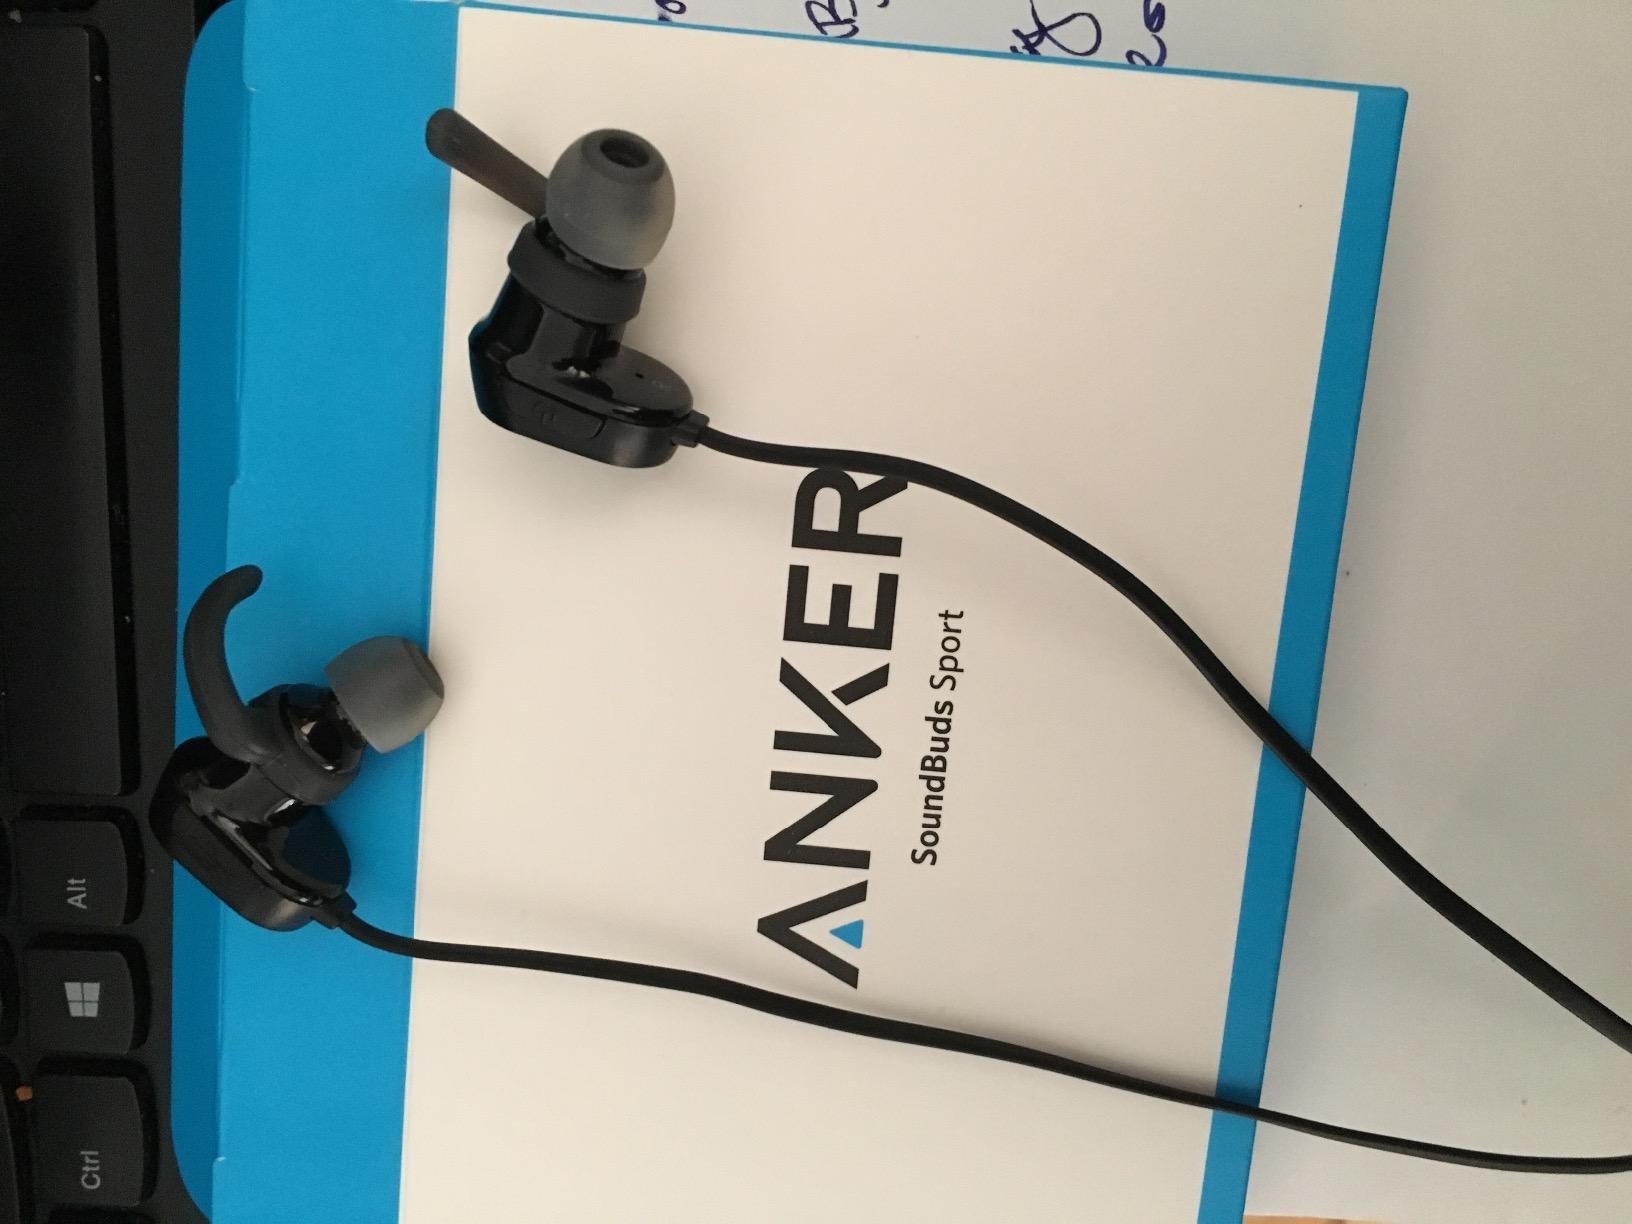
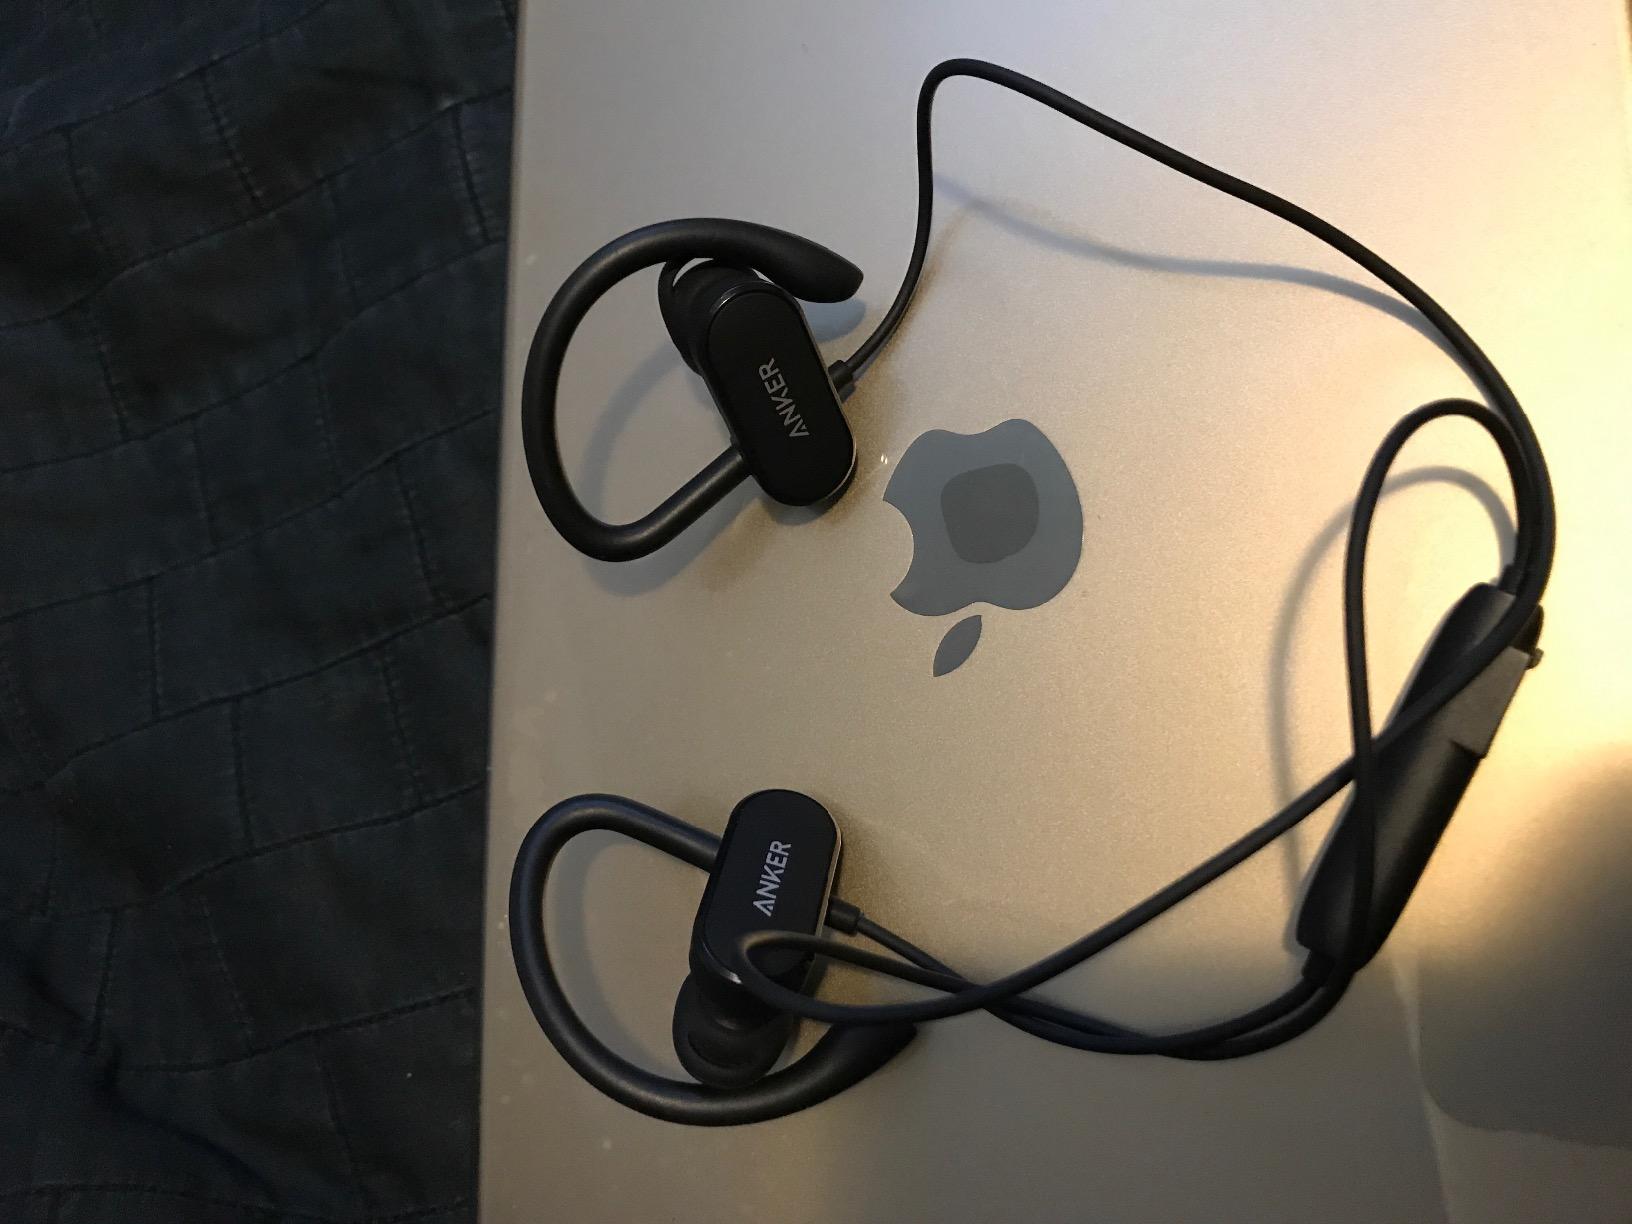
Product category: headphones
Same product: no